1833 Naval Air Squadron

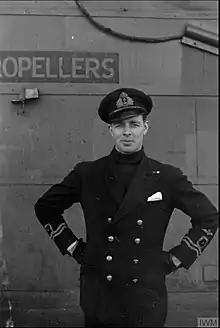
Lt Cdr N S Hanson, second wartime commander of the squadron

During Operation Iceberg, "Illustrious" was damaged by a Japanese Kamikaze attack and the damage sustained resulted in "Illustrious" being withdrawn from combat operation in May 1945. The personal of the two fighter squadrons were retained on-board, although the aircraft were disembarked in Australia, until the ship returned to the UK in June 1945. The following month both squadrons were disbanded.